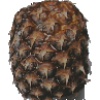
Label: pineapple